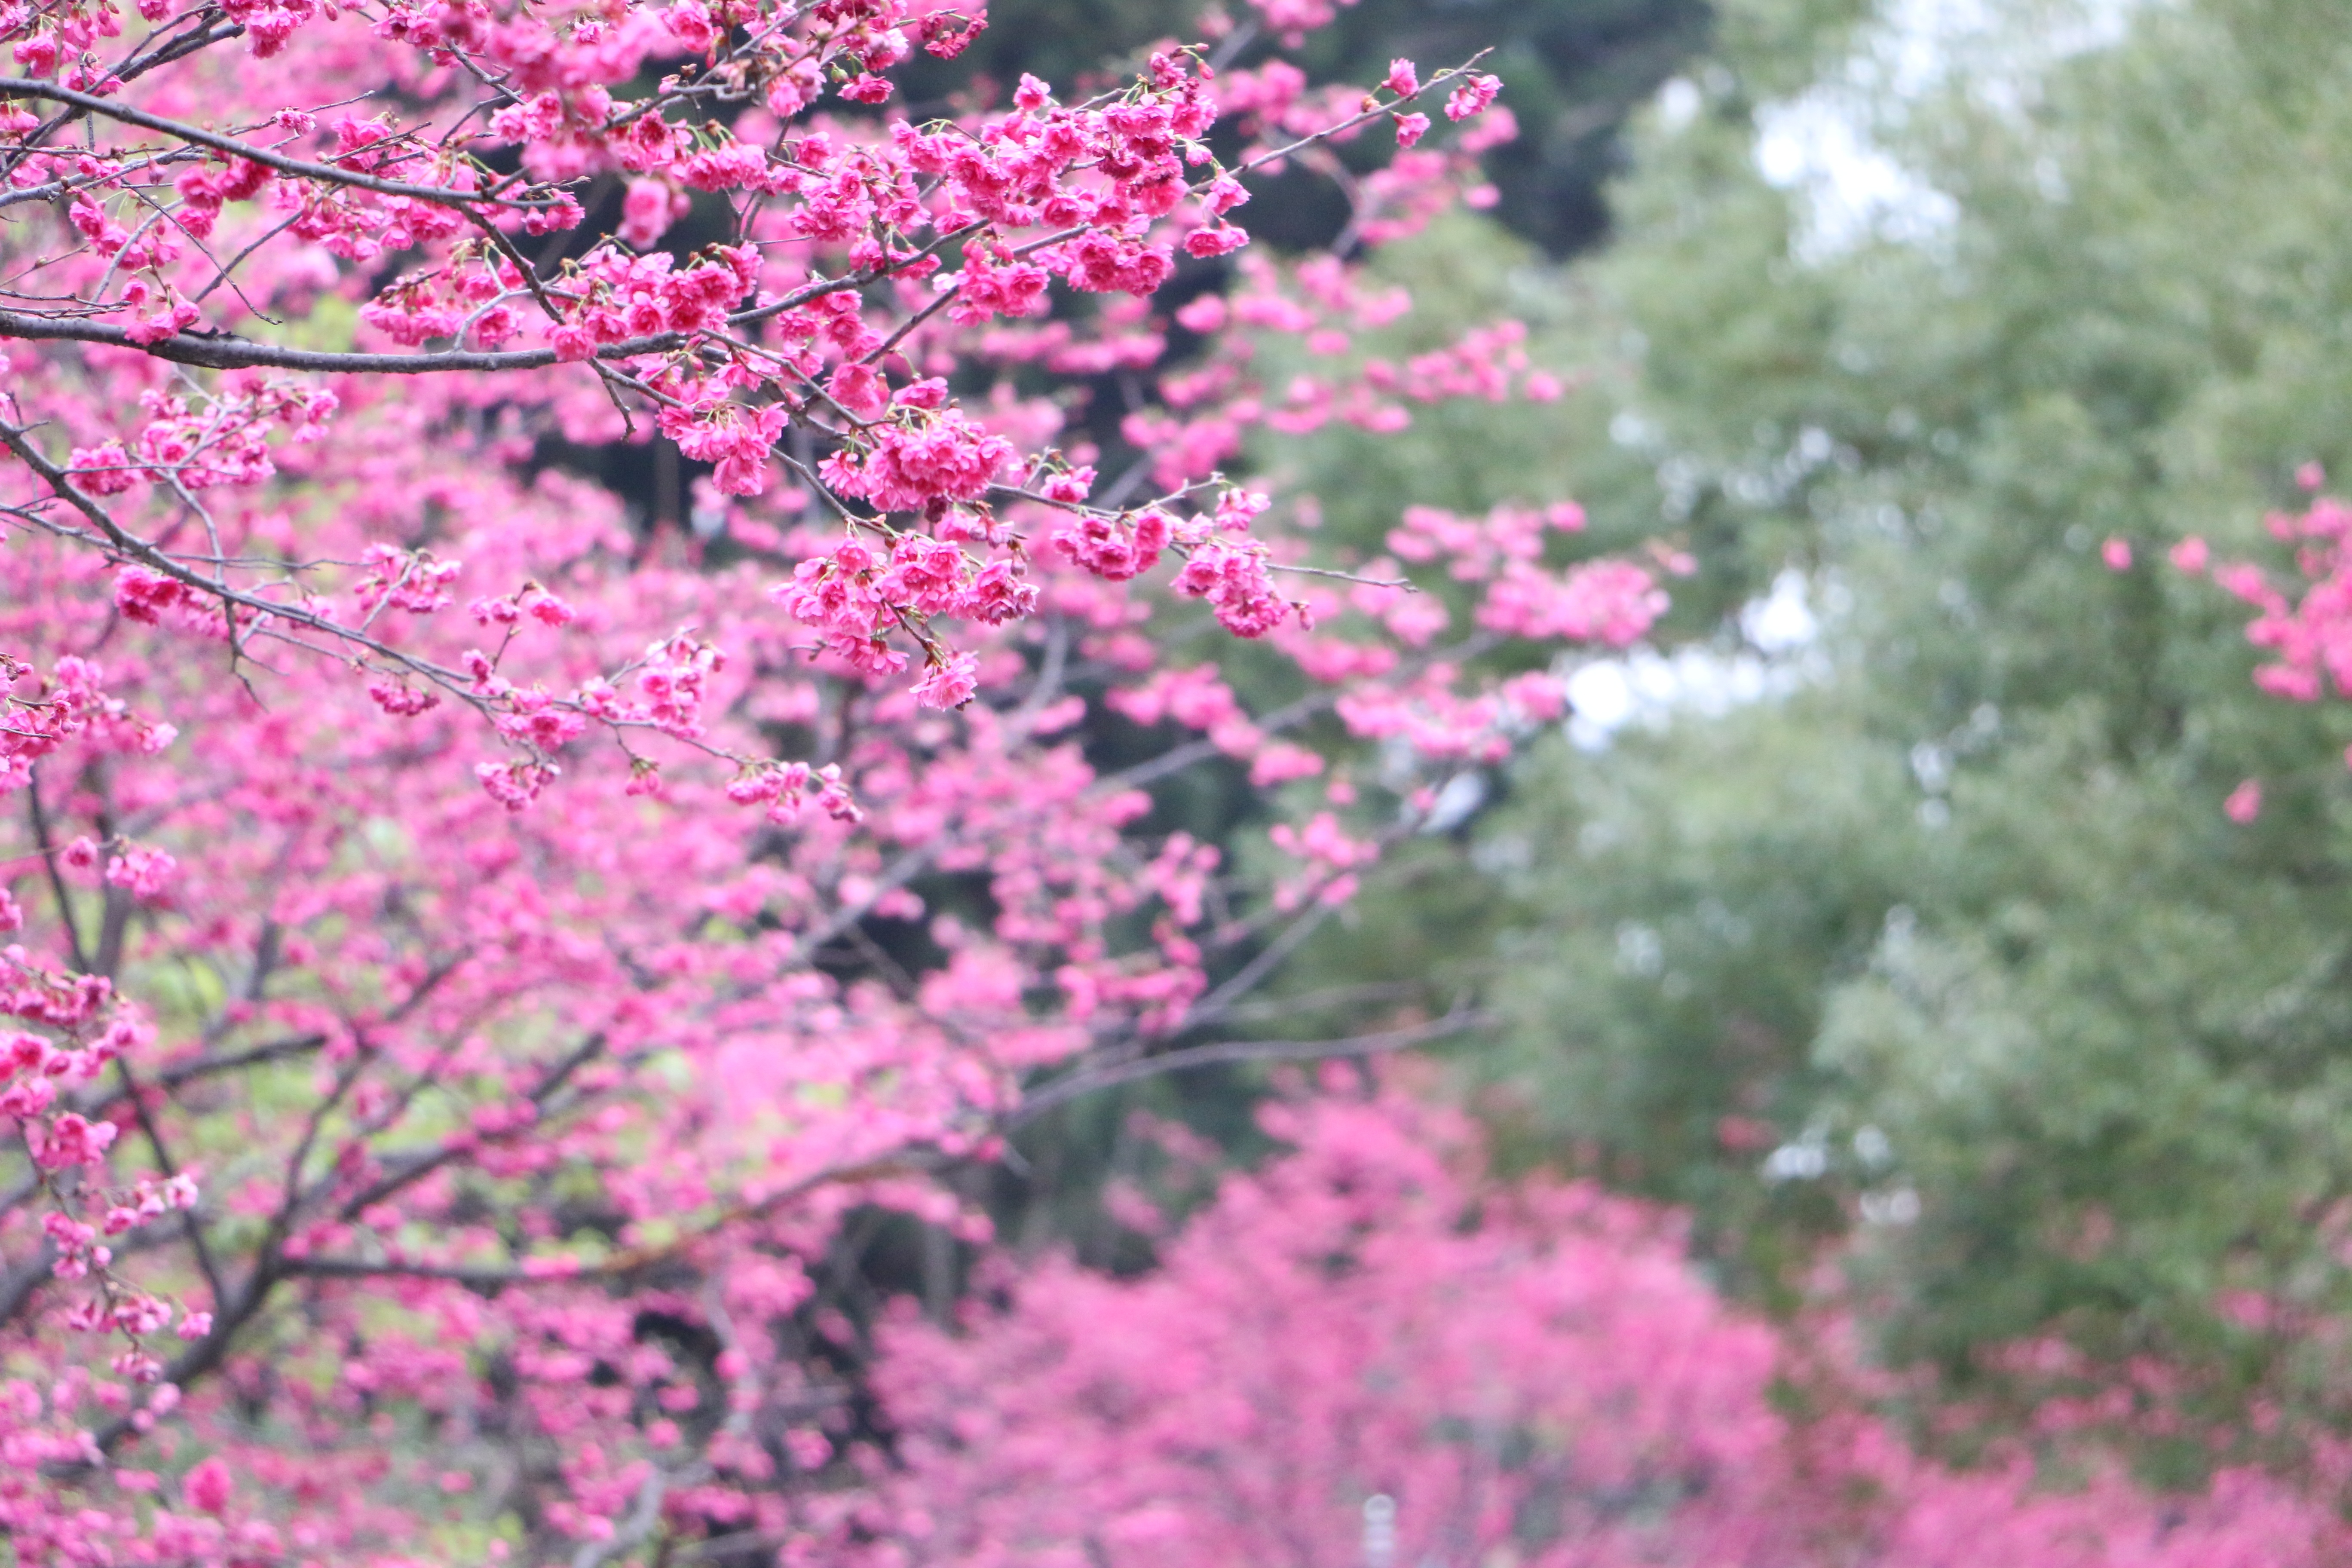
tree, branch, blossom, plant, flower, spring, produce, botany, flora, cherry blossom, shrub, flowering plant, cherry blossoms, woody plant, land plant, chung cheng age read don flowers, chung cheng age reading hall